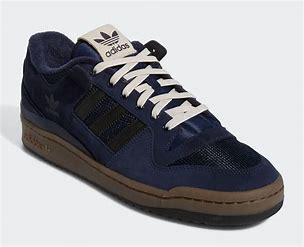
Brand: adidas
Model: originals Adidas Originals Forum 84